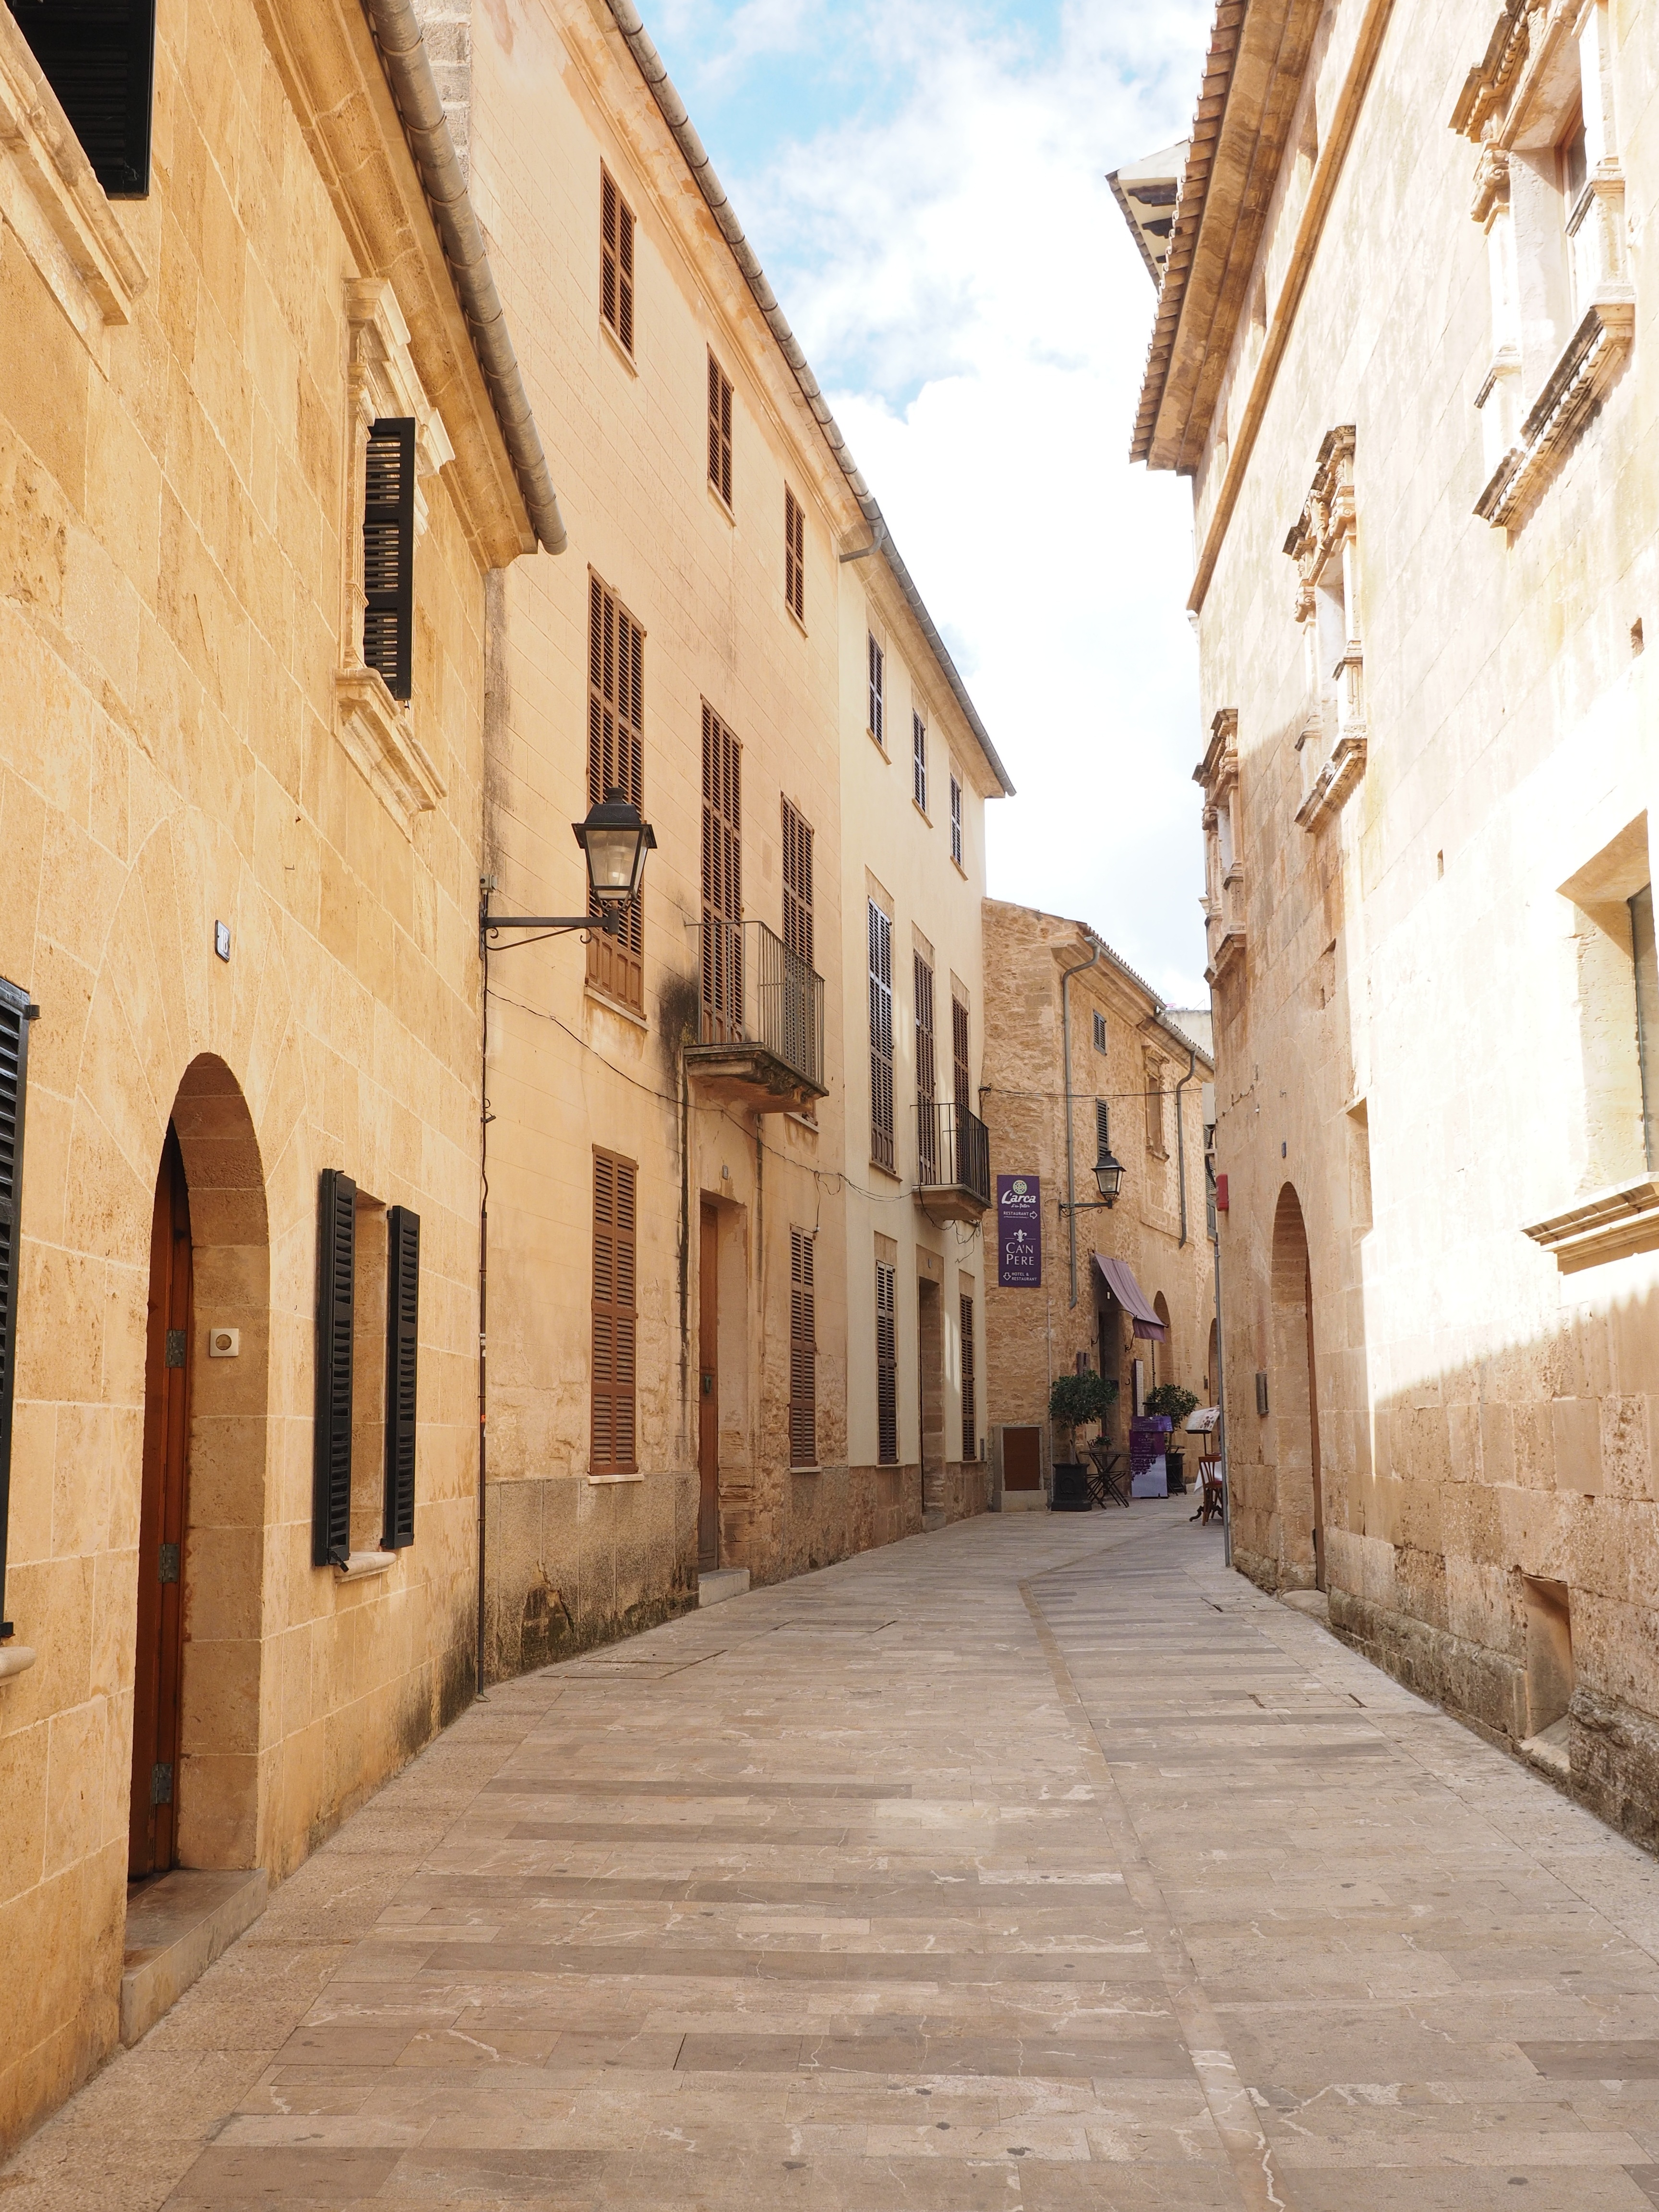
architecture, wood, road, street, town, alley, village, facade, infrastructure, homes, mallorca, neighbourhood, facades, row of houses, houses facades, ancient history, human settlement, alcudia